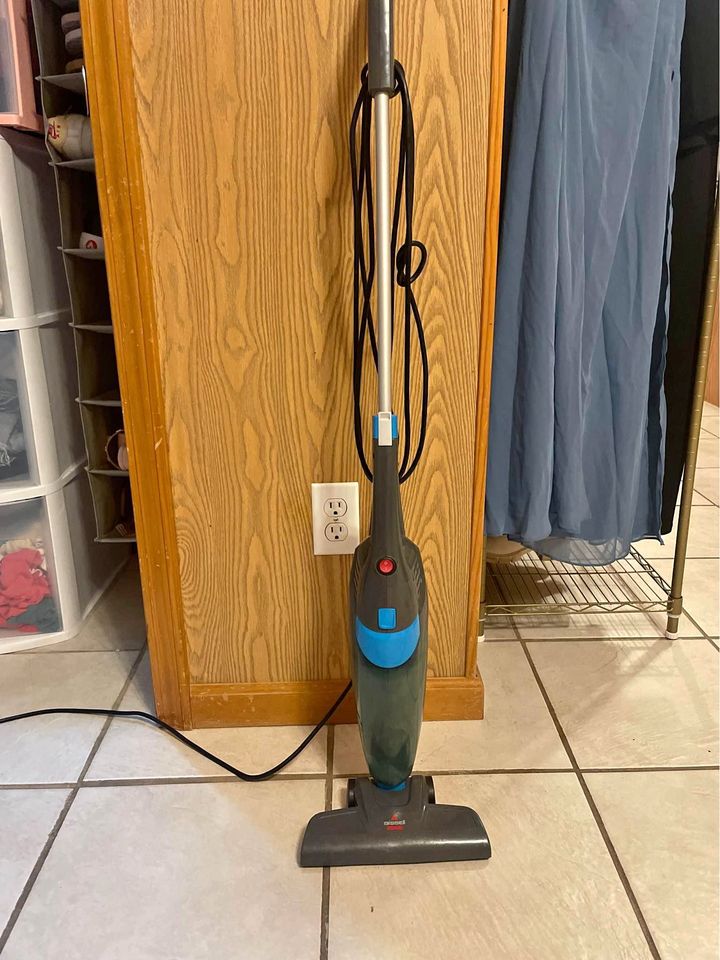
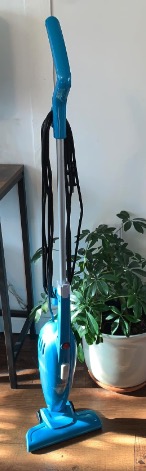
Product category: items_vacuum
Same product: no